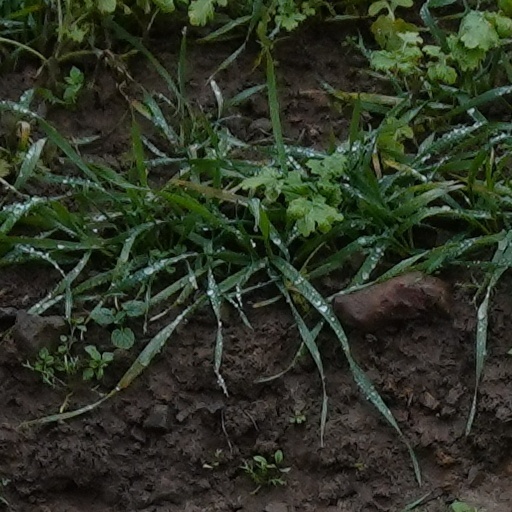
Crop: wheat